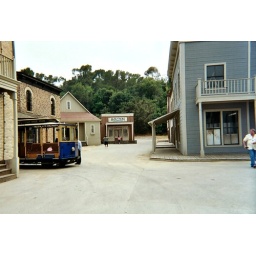
The only identifiable building here is the saloon in the background. The trolley car was actually our backstage-tour bus.